Spring Valley Methodist Episcopal Church

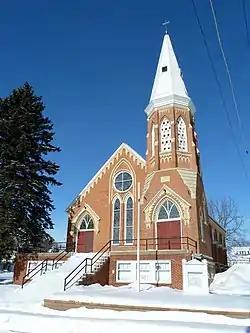

Spring Valley Methodist Episcopal Church (also known as the First Methodist Church and Spring Valley Community Historical Society Museum) is a historic church building at 221 W. Courtland Street in Spring Valley, Minnesota.